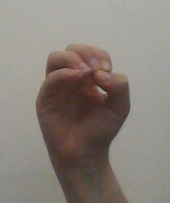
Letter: ha